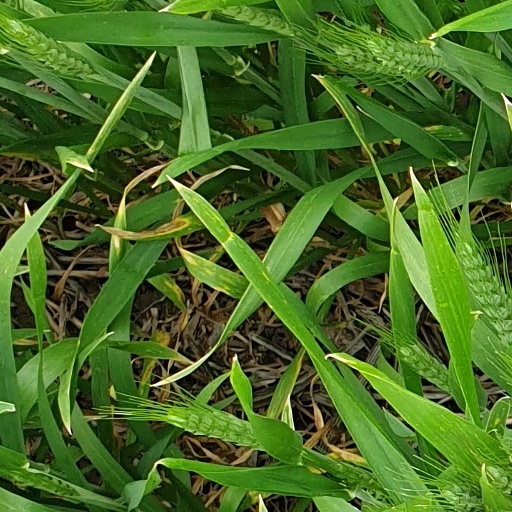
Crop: wheat